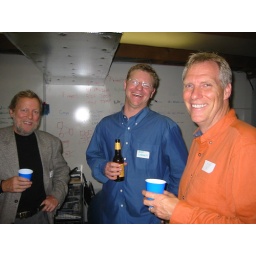
Tim Forresman, Jeff Saunders, Chris Wilson in disbelief over how much UMI paid for floor to ceiling white boards